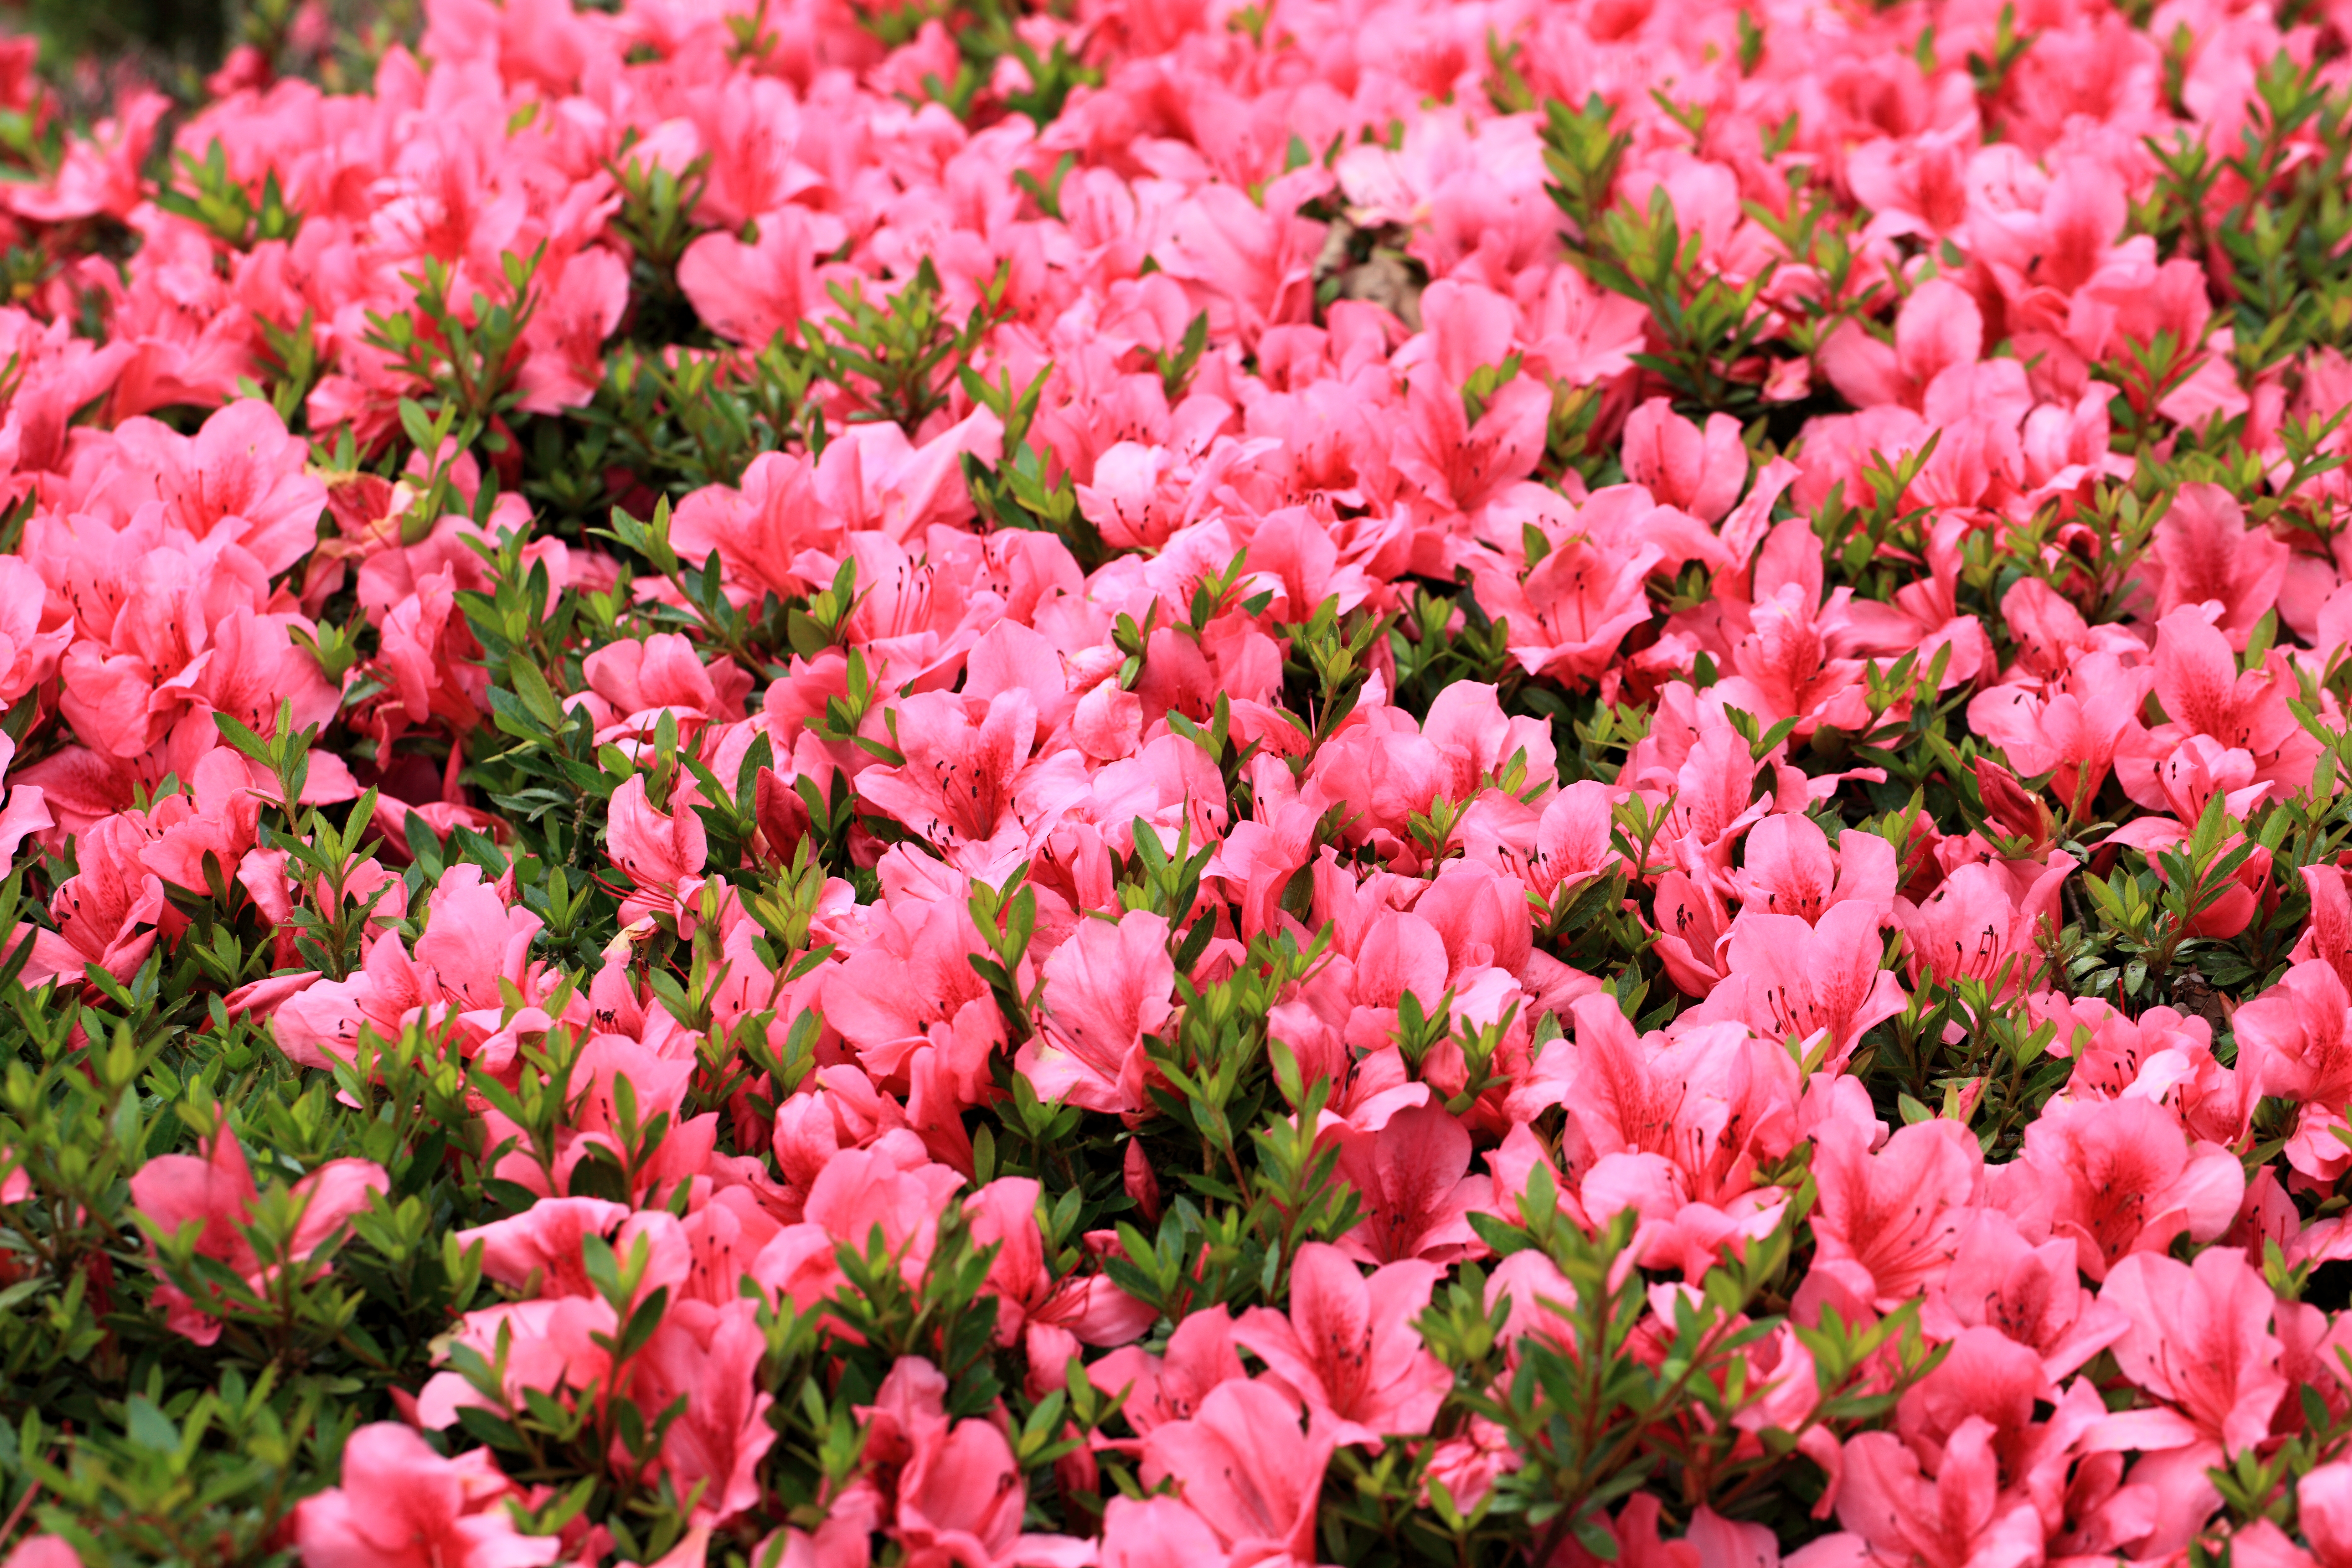
blossom, plant, leaf, flower, petal, tulip, pattern, high, botany, flora, background, shrub, rhododendron, wallpaper, 5d, hires, markii, hi, res, resolution, azalea, flowering plant, annual plant, woody plant, land plant